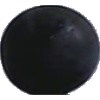
Label: blue_grape